International School Augsburg

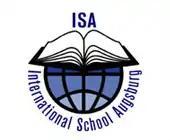
Logo ISA

The International School Augsburg (ISA) is an English-speaking private all-day school in Gersthofen, a town near Augsburg. As an “IB World School” the ISA belongs to a worldwide network of international co-educative schools which offer the International Baccalaureate (IB Diploma) in English. Established in 2005, the ISA is the only international school within an area of around 60 kilometres around Augsburg. In school year 2011/2012, 320 students were taught by 50 teachers from 15 nations.